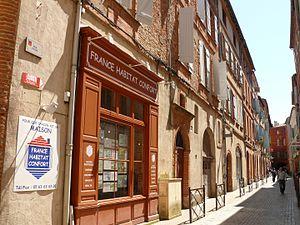
Montauban - Rue d'Élie vue de la rue de la Comédie
Montauban est une commune française du Quercy, chef-lieu du département de Tarn-et-Garonne en région Occitanie.